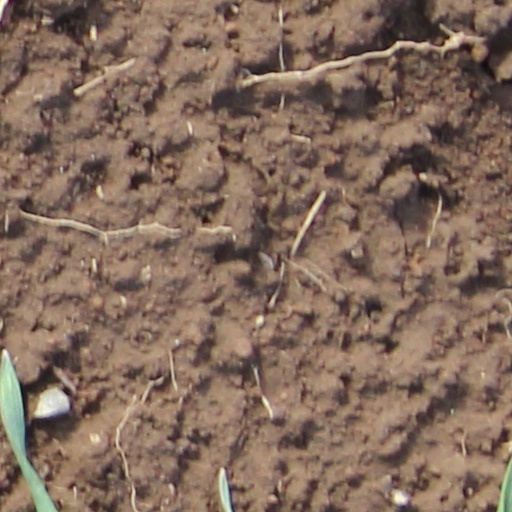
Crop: wheat